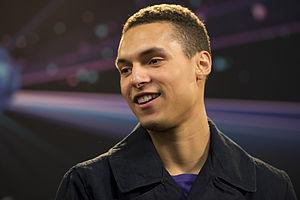
Riskykidd, est un rappeur grec.